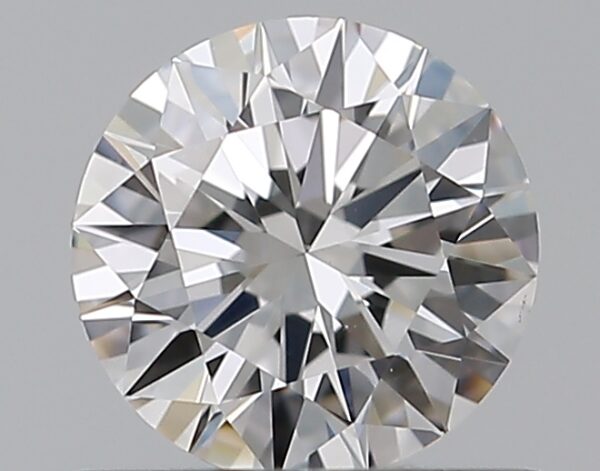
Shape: round
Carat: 0.5
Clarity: VS2
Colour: D
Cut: EX
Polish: EX
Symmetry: VG
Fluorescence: N
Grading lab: GIA
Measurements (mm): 5.1 x 5.17 x 3.09